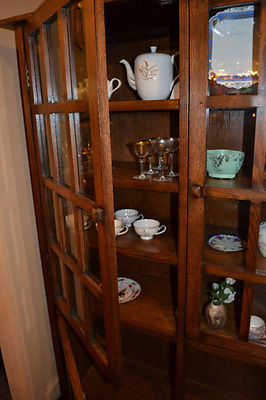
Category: cabinet